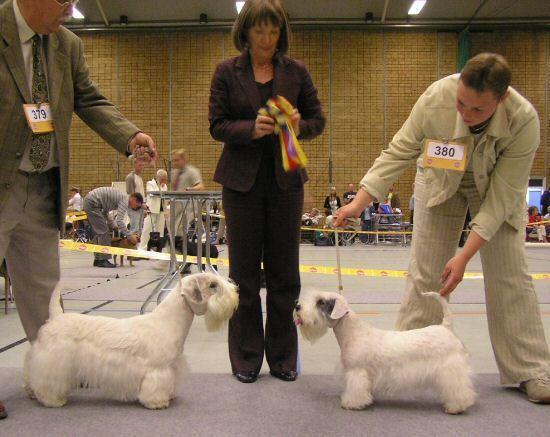
Sealyham_terrier